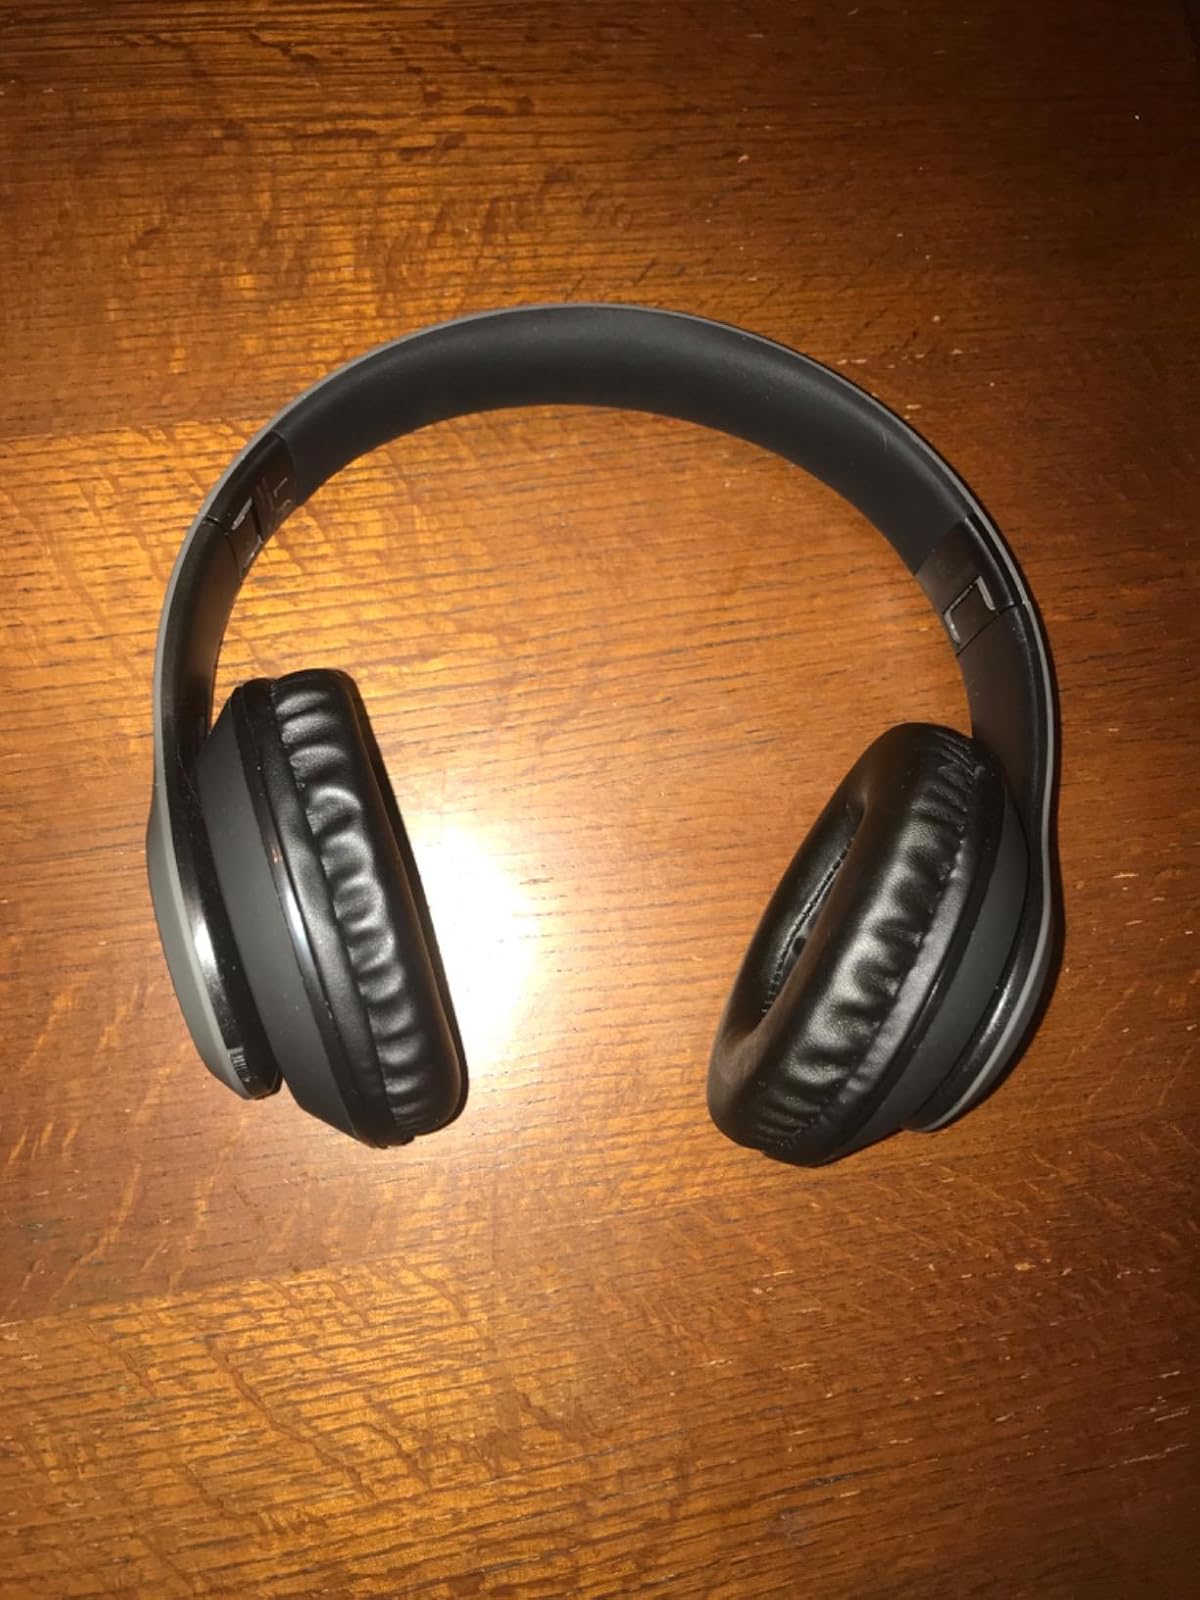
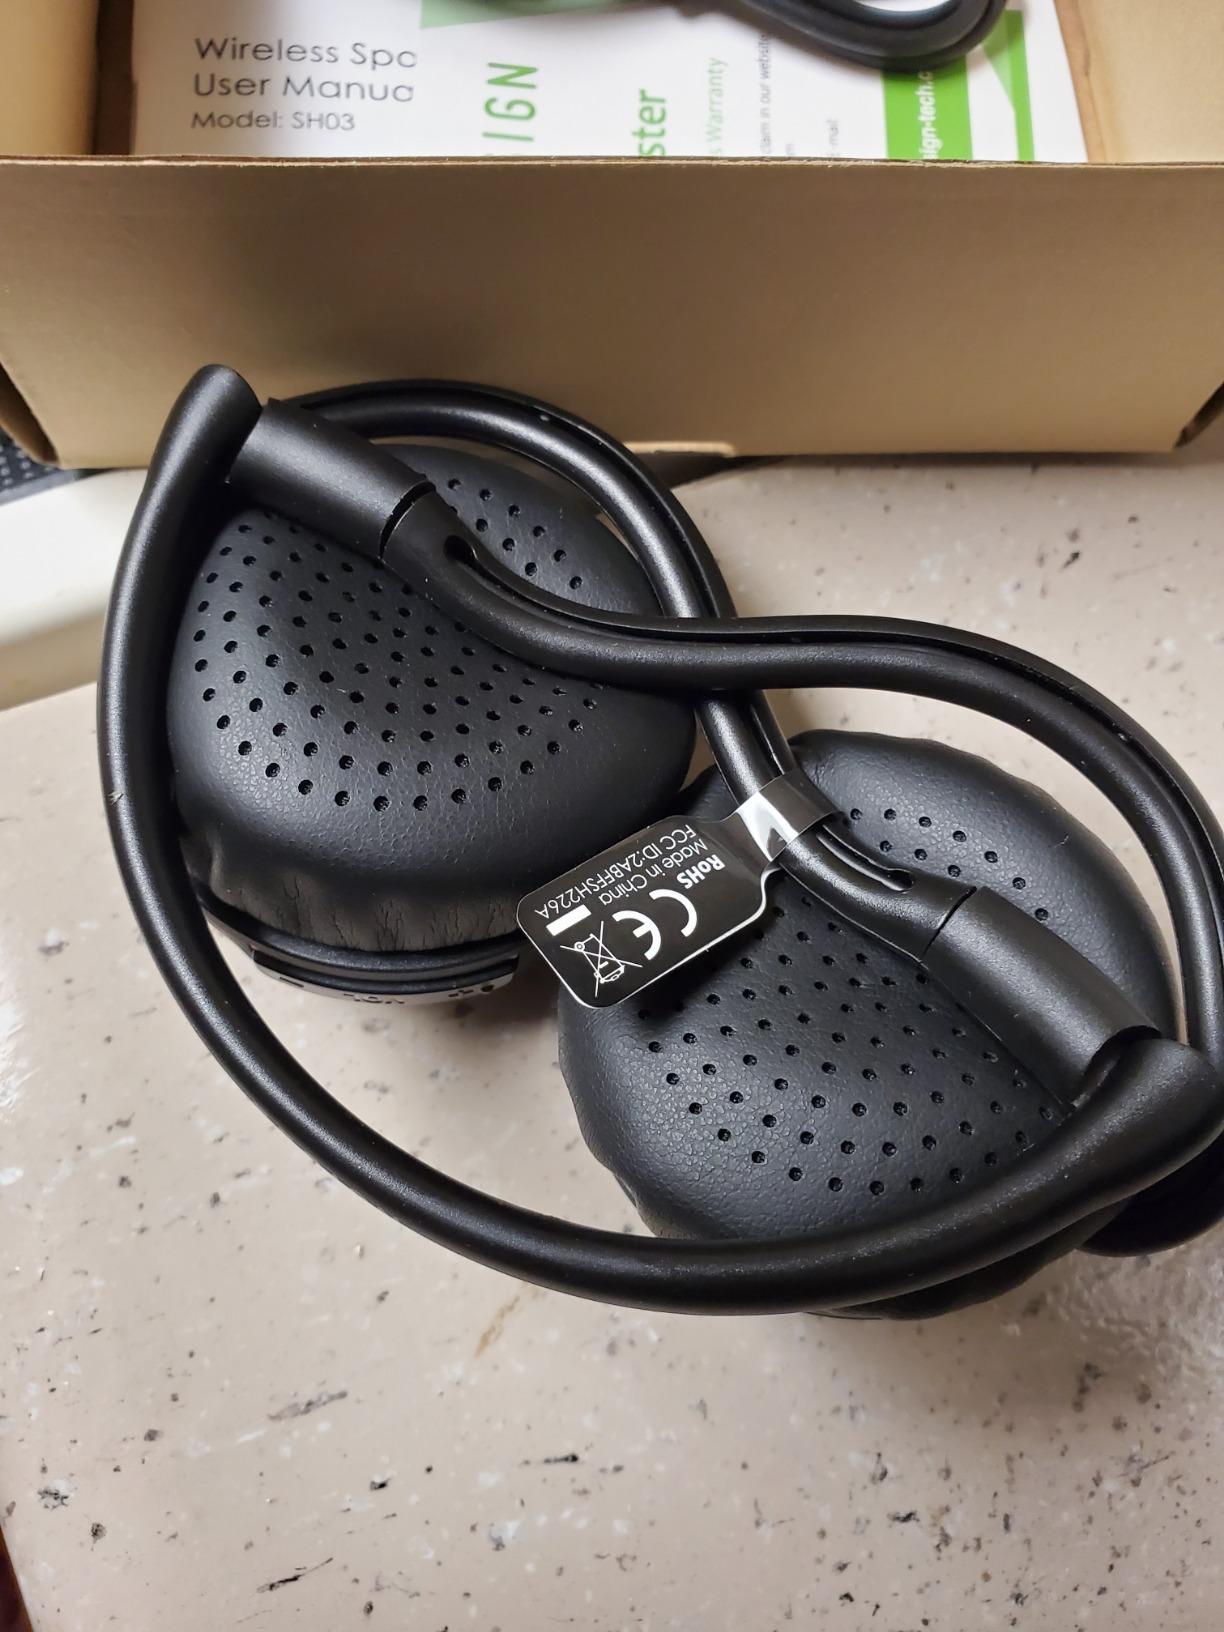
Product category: headphones
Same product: no